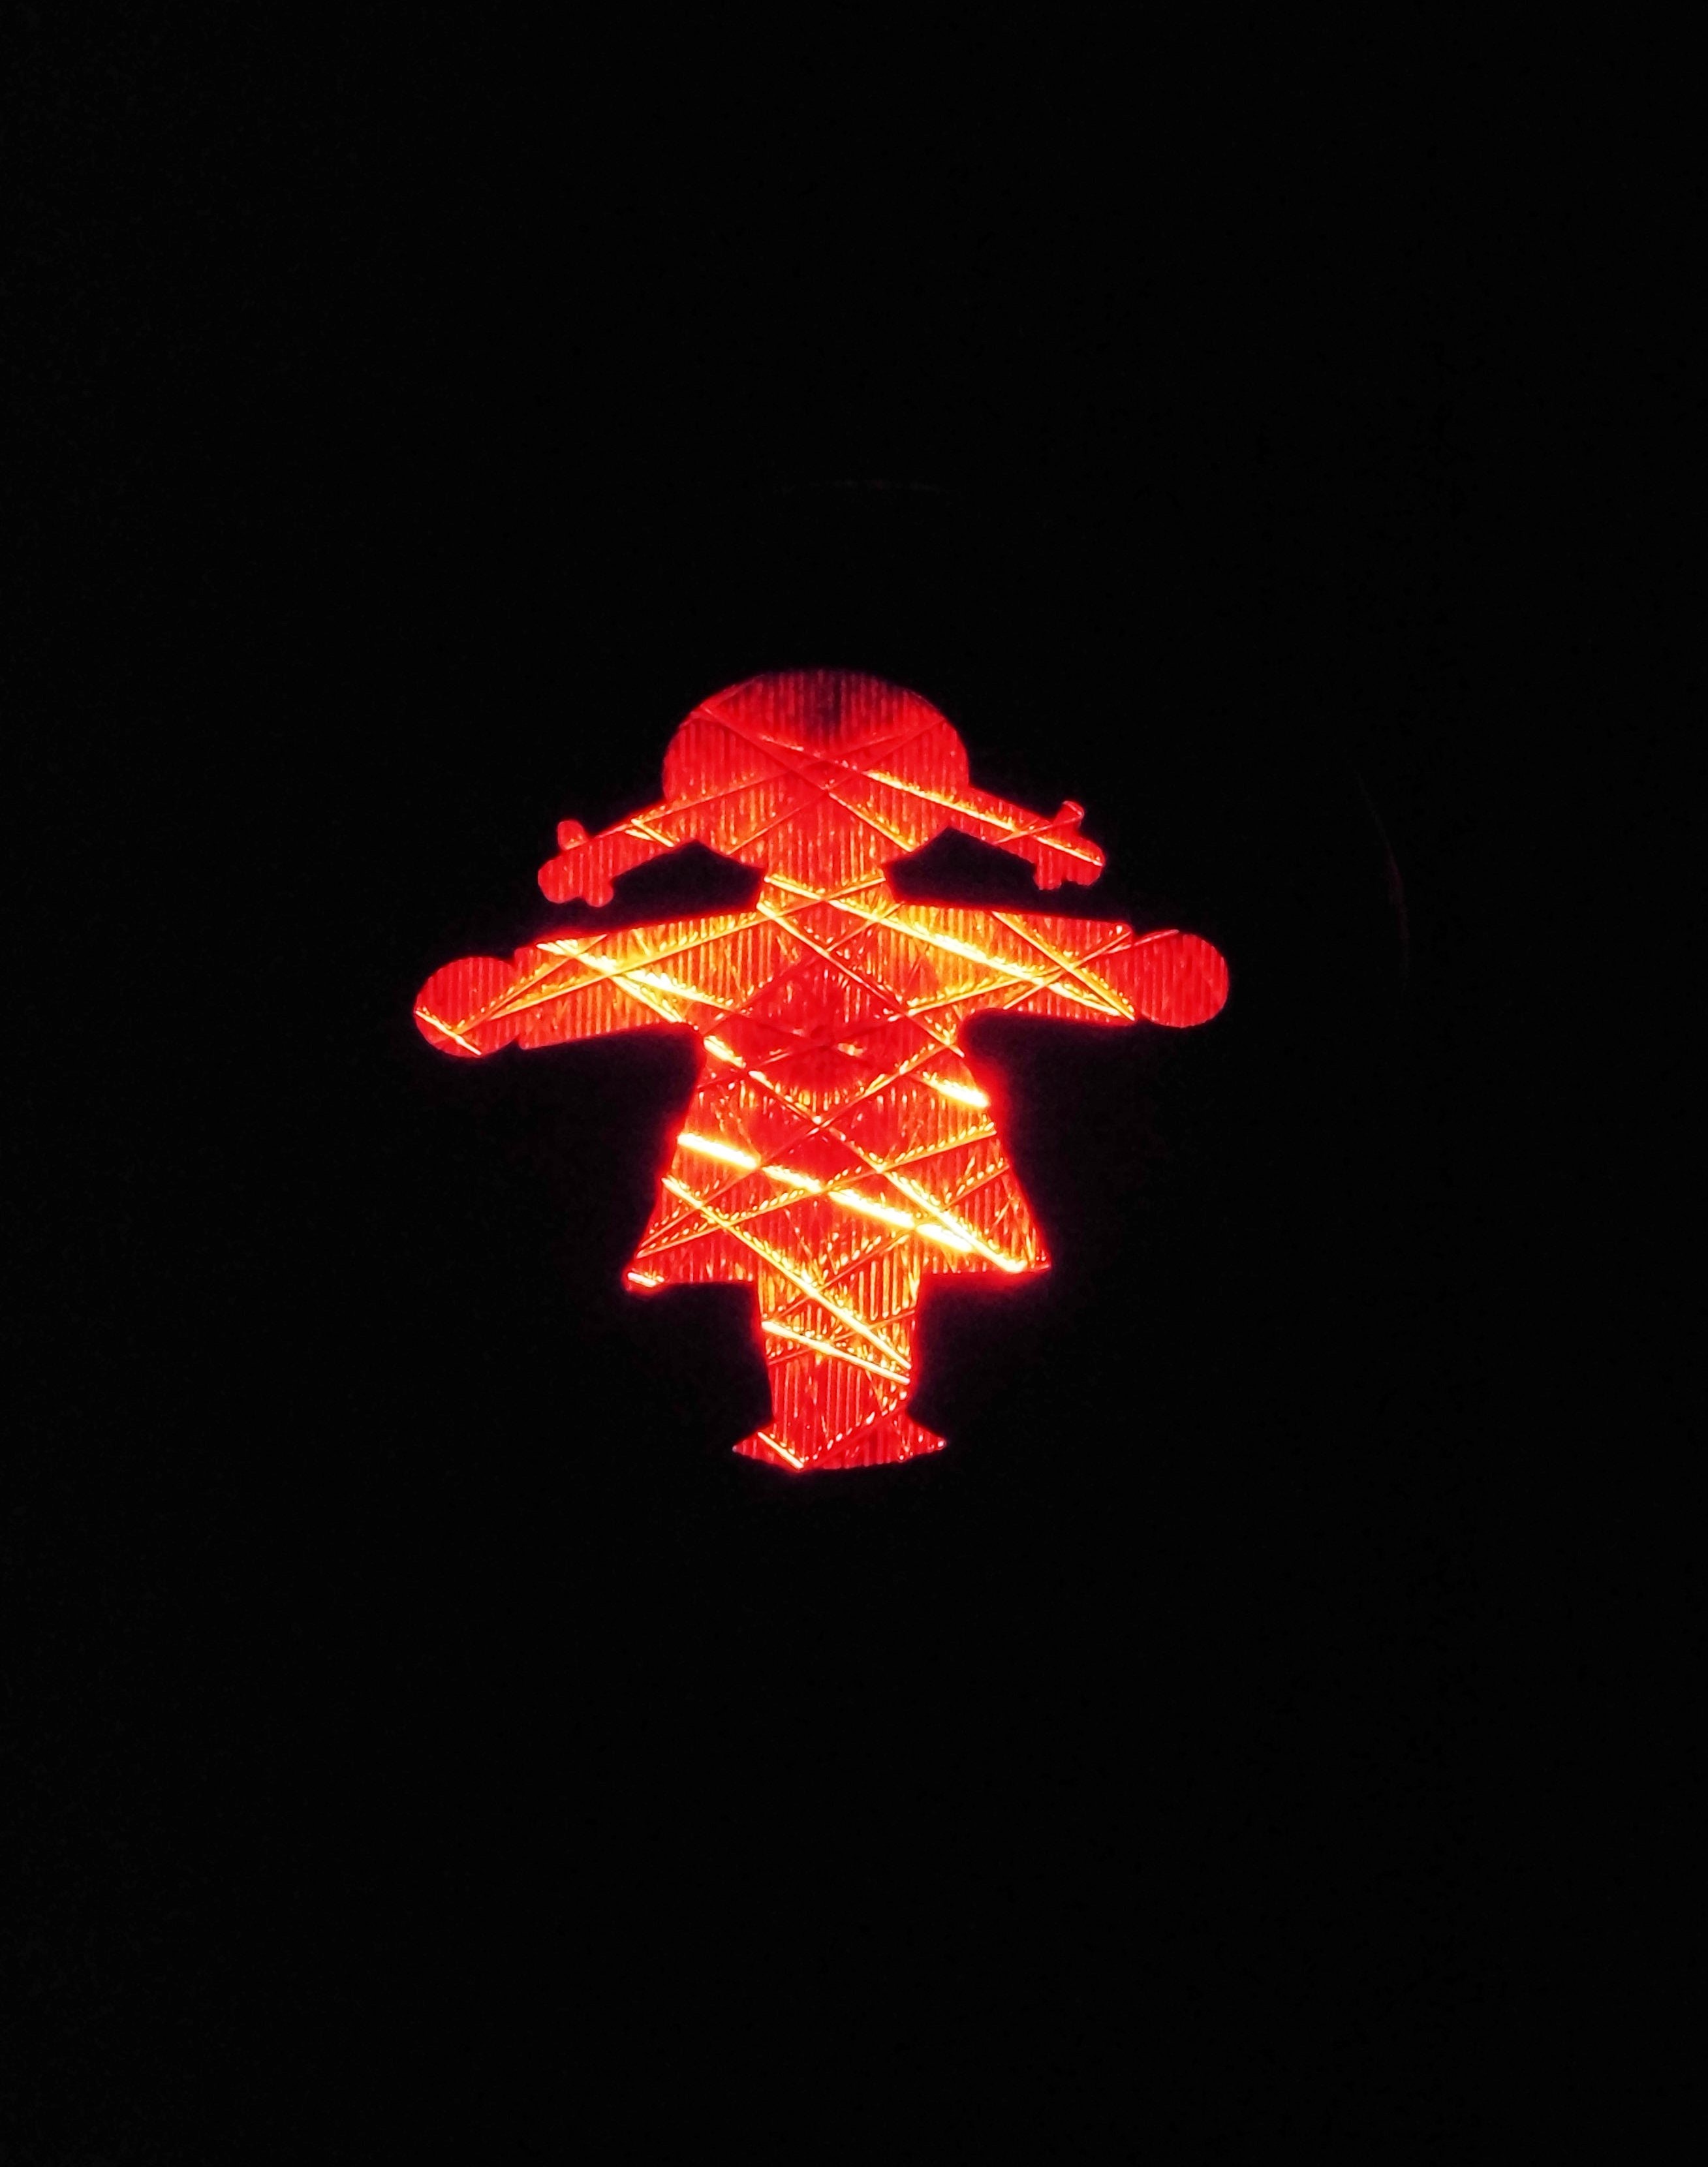
pedestrian, light, road, traffic, petal, red, symbol, darkness, cross, lighting, road sign, symbolism, footbridge, berlin, stop, go, ddr, east, traffic lights, light signal, traffic signal, east germany, pedestrian crossing, containing, signal lamp, little green man, light female, foot gear males, eastern ampelm nnchen, ossim nnchen, ossi ampelm nnchen